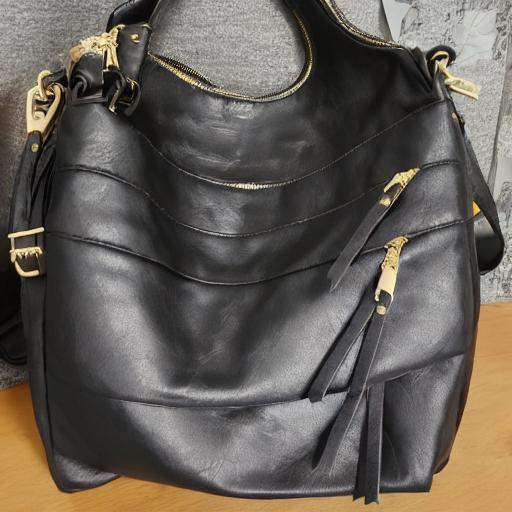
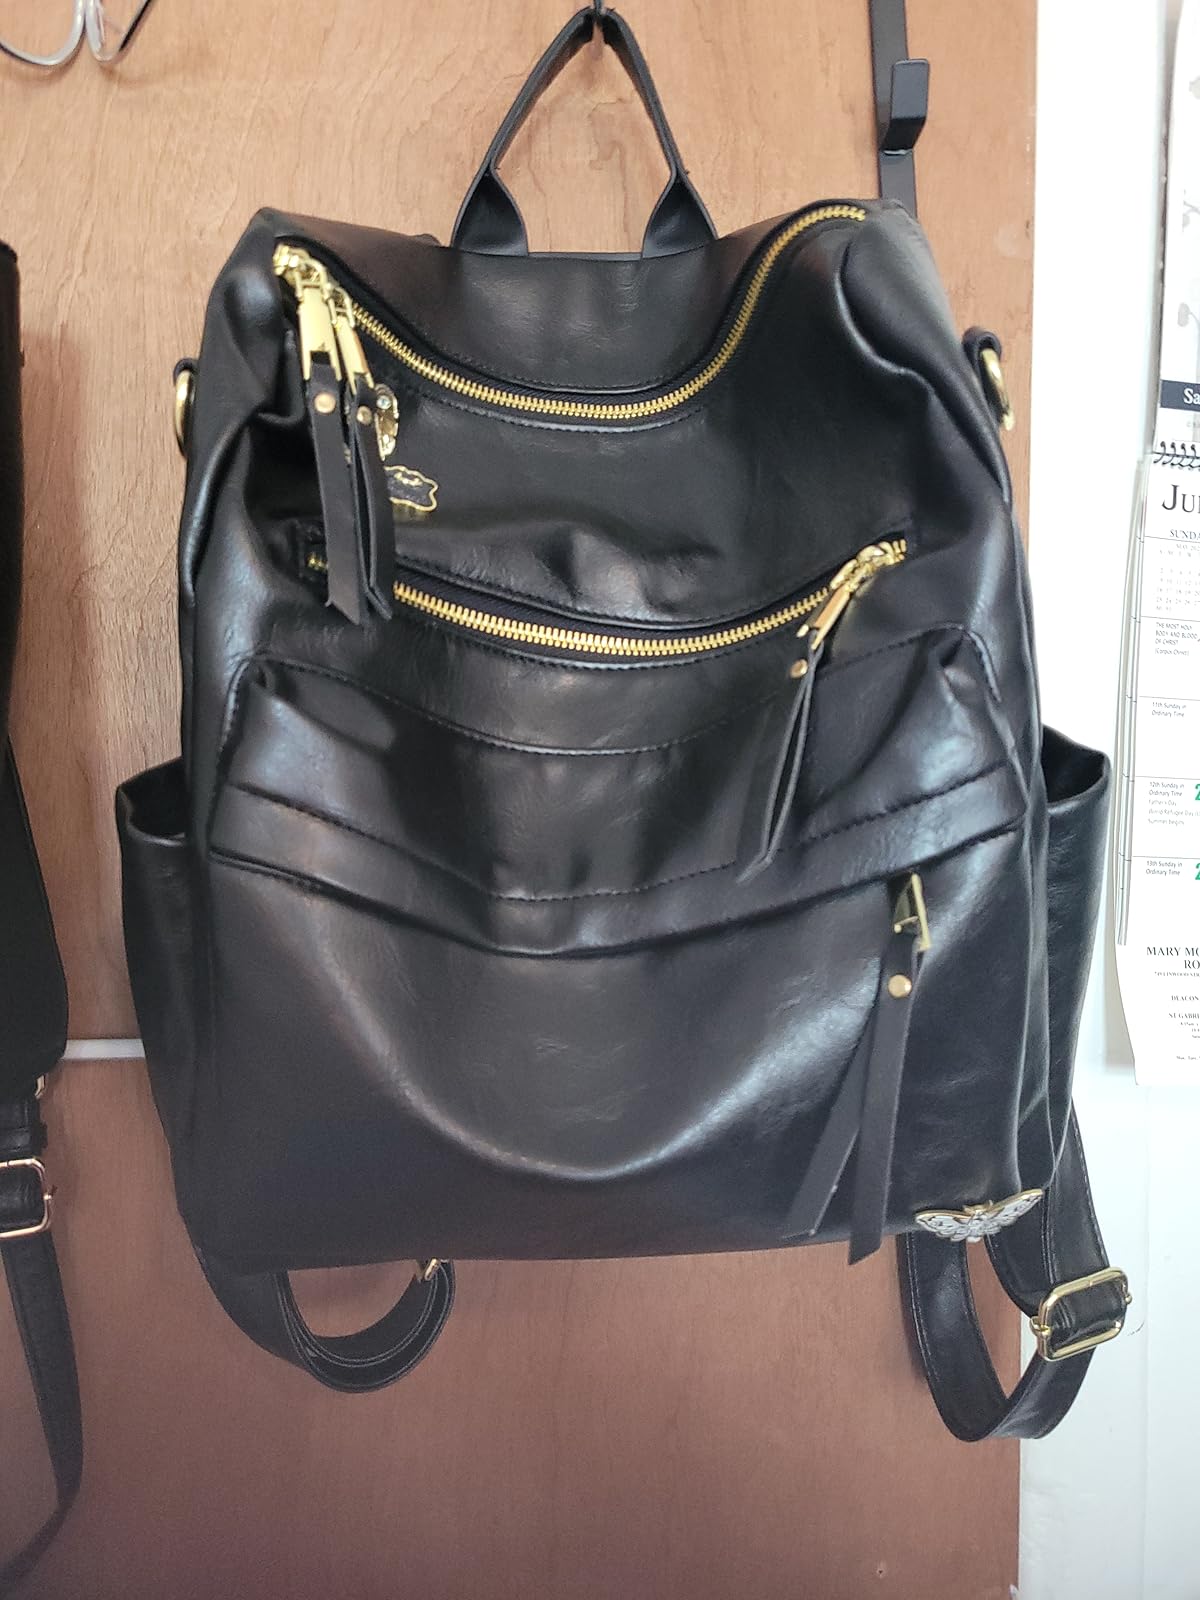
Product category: accessories_handbag
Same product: no